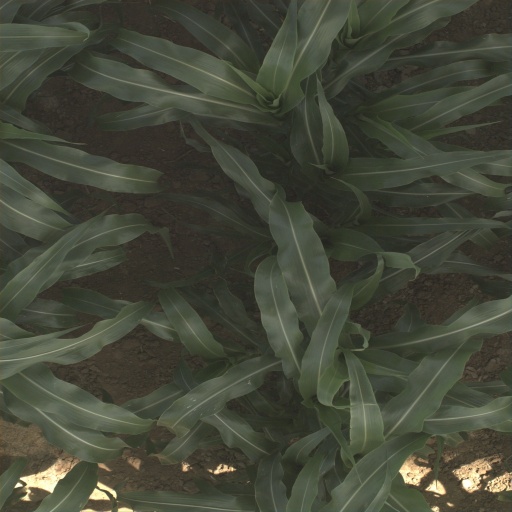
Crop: sorghum